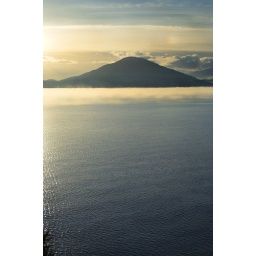
mountain in the ocean